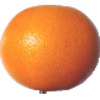
Label: Grapefruit Pink 1